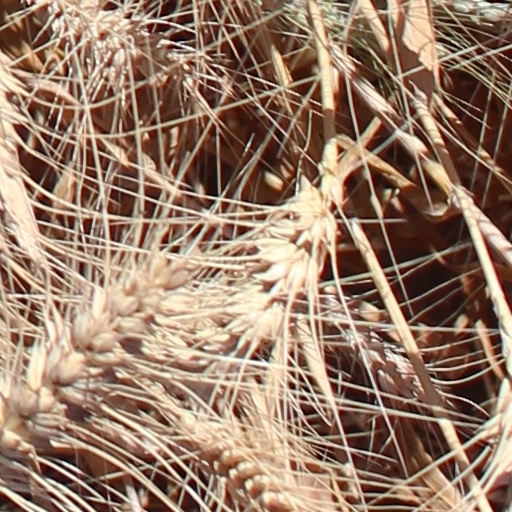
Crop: wheat